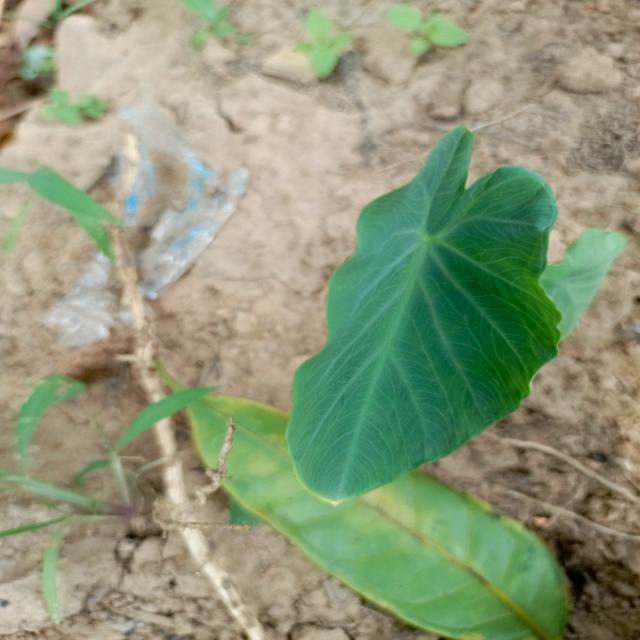
Label: Healthy